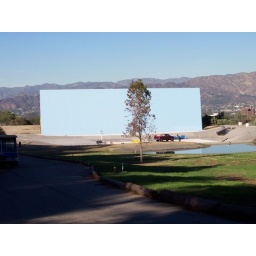
Universal Studios backlot. This is the largest blue screen in the world.